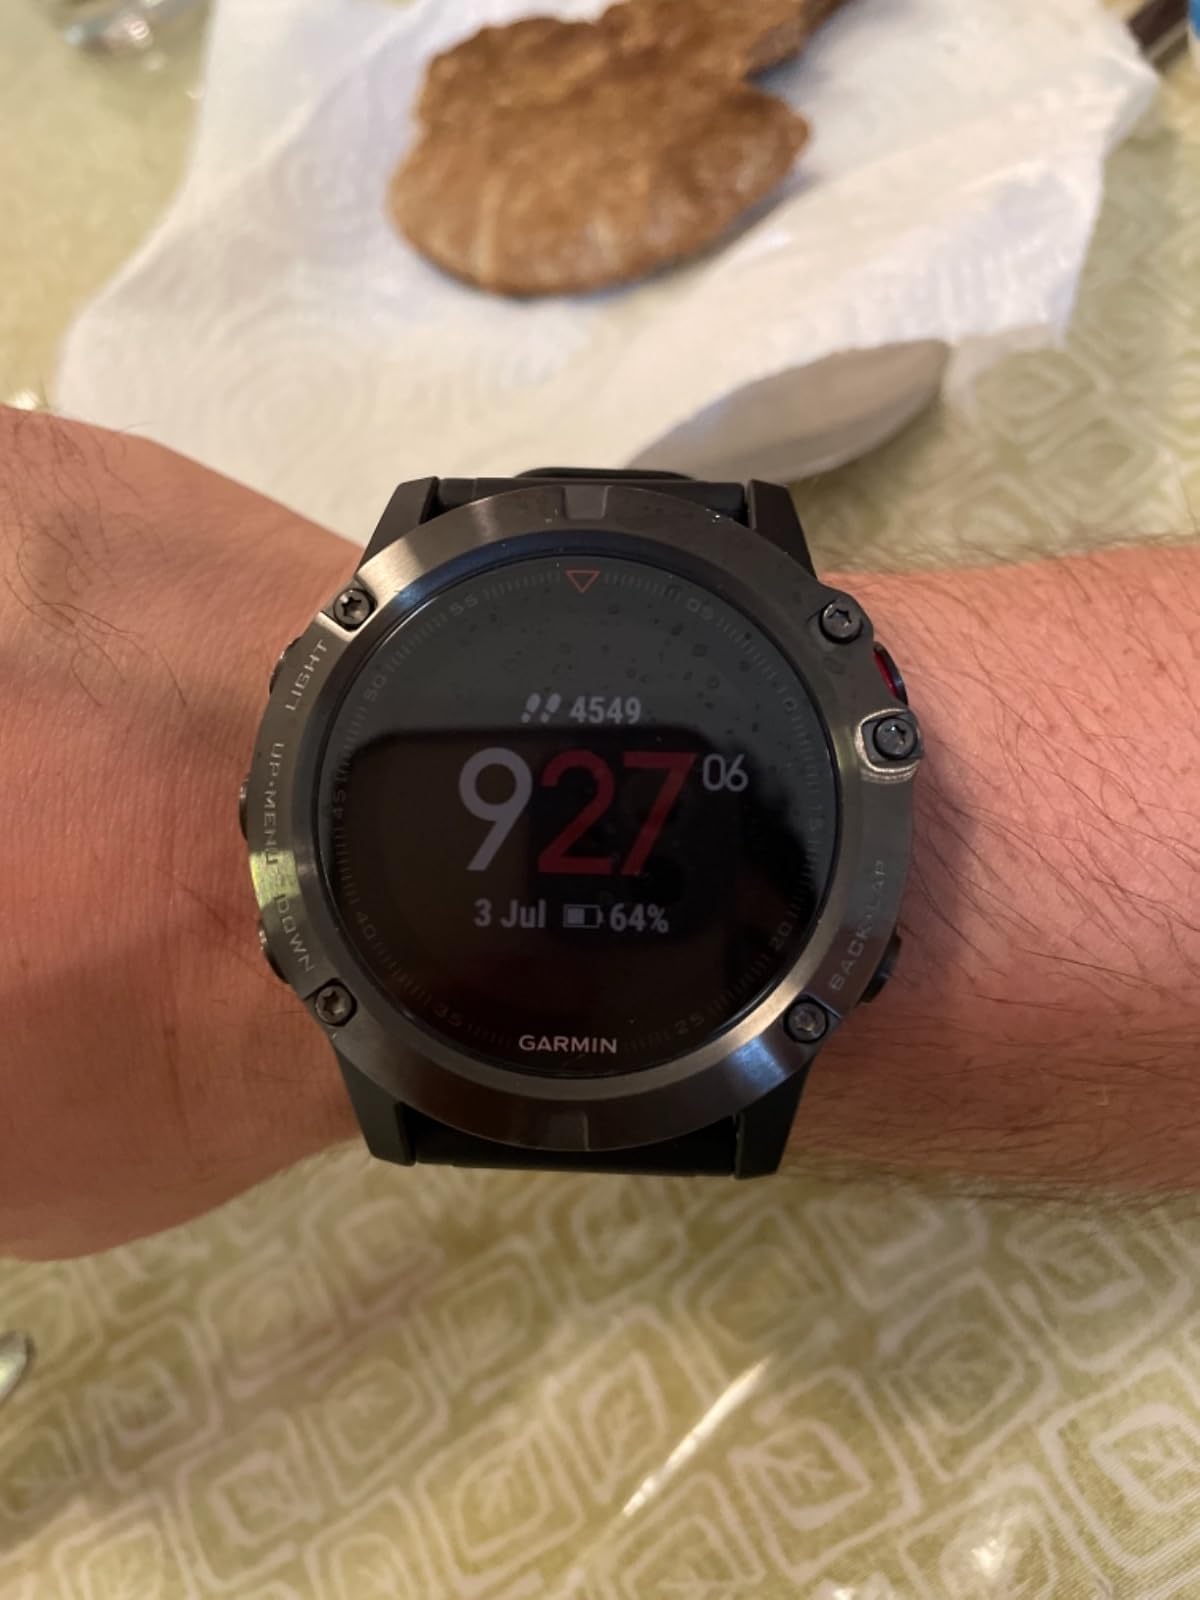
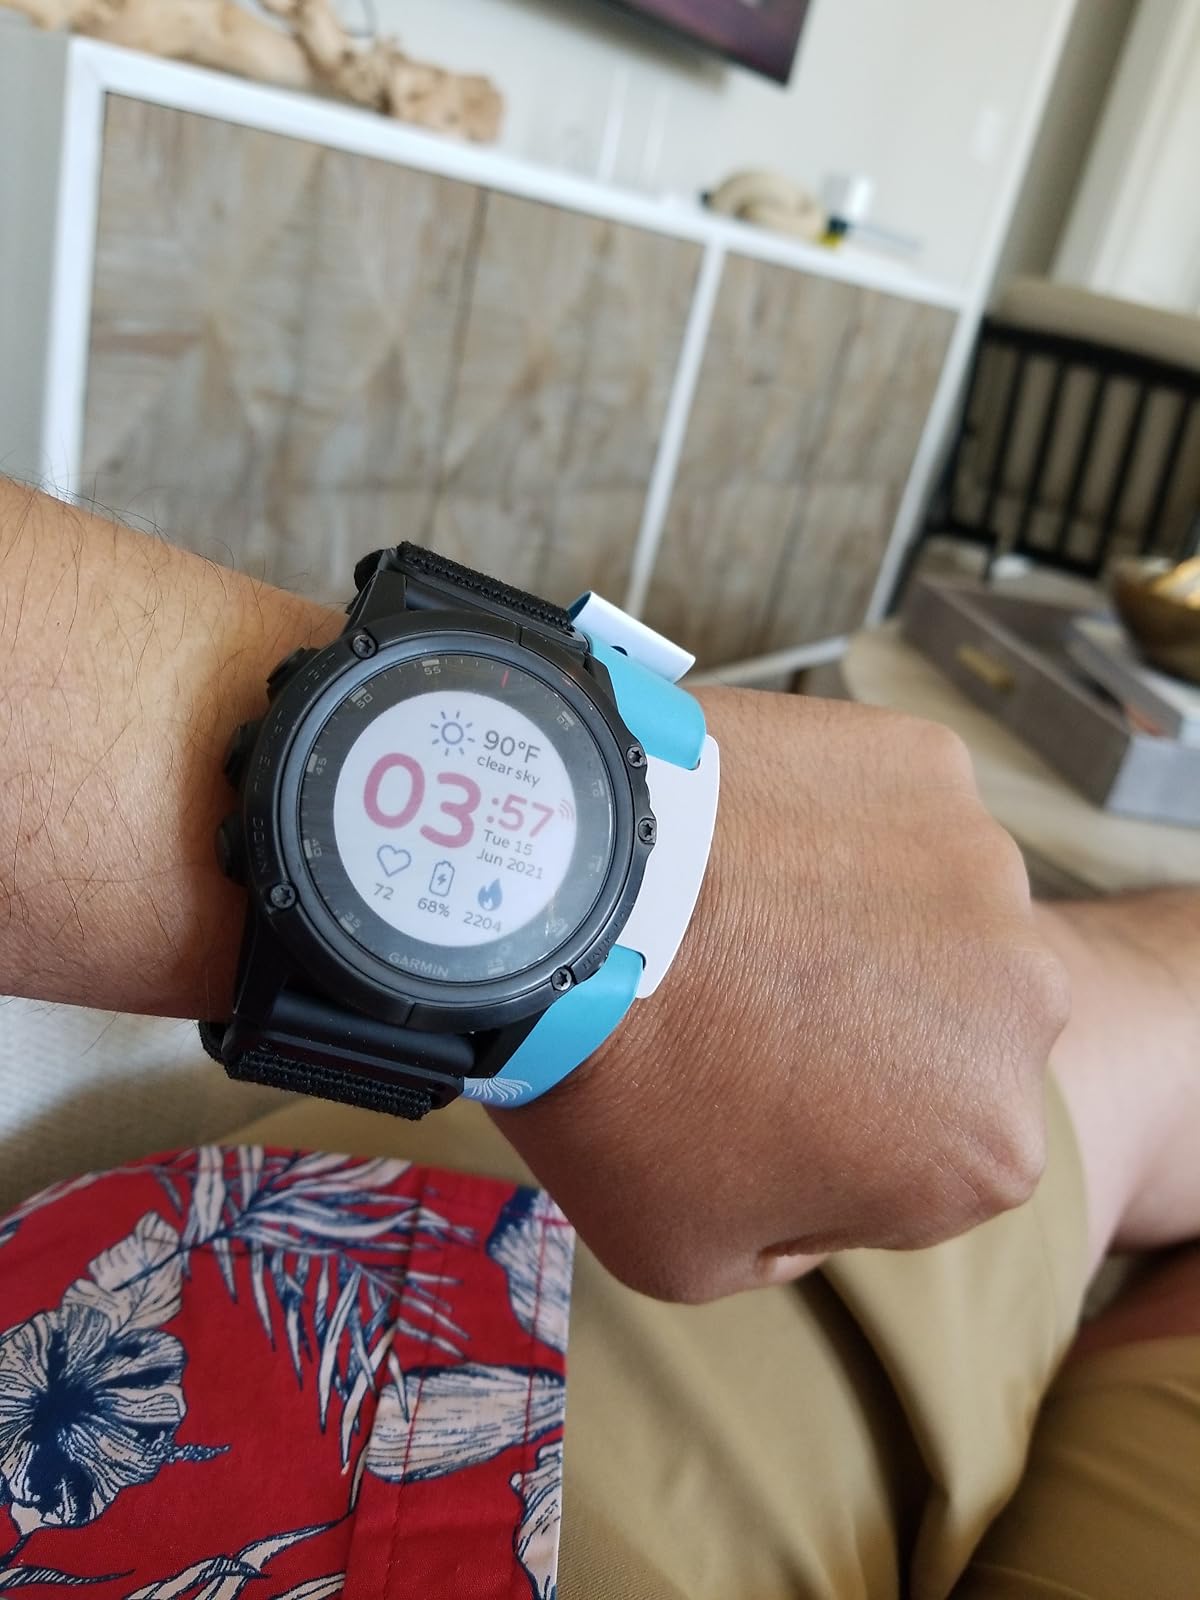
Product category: smartwatch
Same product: no